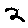
Label: 2